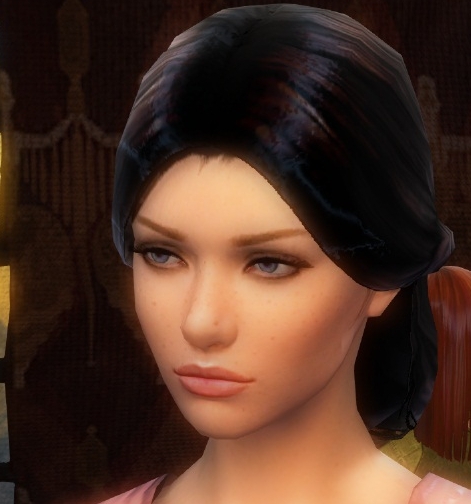
Portrait style: Real Portrait